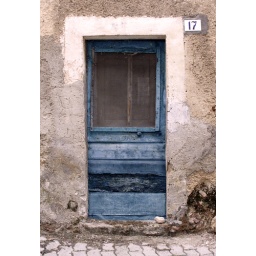
a blue door in my town